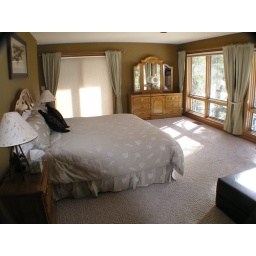
A wall of ceiling to floor windows looks down a valley from the king size bed in the master suite.